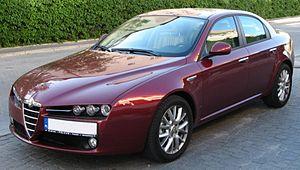
L'histoire d'Alfa Romeo, le constructeur automobile italien, connu pour sa production d'automobiles aux caractères sportifs, a débuté le 24 juin 1910 avec la fondation à Milan de l'ALFA. En 1918, la société change son nom pour « Alfa Romeo » à la suite de l'acquisition de la société par Nicola Romeo.
Alfa Romeo est une société de construction d'automobiles italienne fondée le 24 juin 1910 à Milan. Depuis 1986, ce constructeur automobile fait partie du groupe Fiat SpA et constitue depuis février 2007 une division de Fiat Group Automobiles SpA qui regroupe toutes les marques automobiles du groupe Fiat Chrysler Automobiles. Il était auparavant la propriété de l'État italien, à travers sa holding publique IRI, de 1933 à 1986.